Pin (professional wrestling)

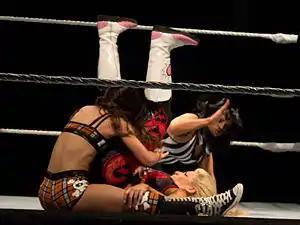
AJ Lee performs a sitout pin on Natalya.

The attacking wrestler sits down with the legs of the opponent hooked over their shoulders so that the legs and lower body of the opponent are elevated while their shoulders and upper back are in contact with the mat. The arms of the opponent are sometimes pinned beneath the legs of the attacker. This hold results from numerous throws, including the sitout powerbomb, the spin-out powerbomb, and the sunset flip. Japanese wrestler, Manami Toyota, popularized a modified pin that usually ended on a sitout position; She called it the "Manami Roll".